Question: What is this a picture of?
Tambaya: Hoton menene wannan?
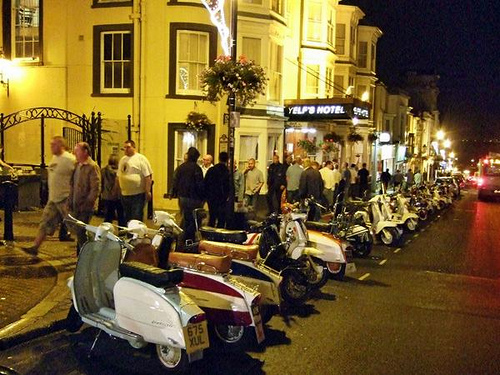
Answer: A crowded street.
Amsa: Titi mai yawan jama'a.